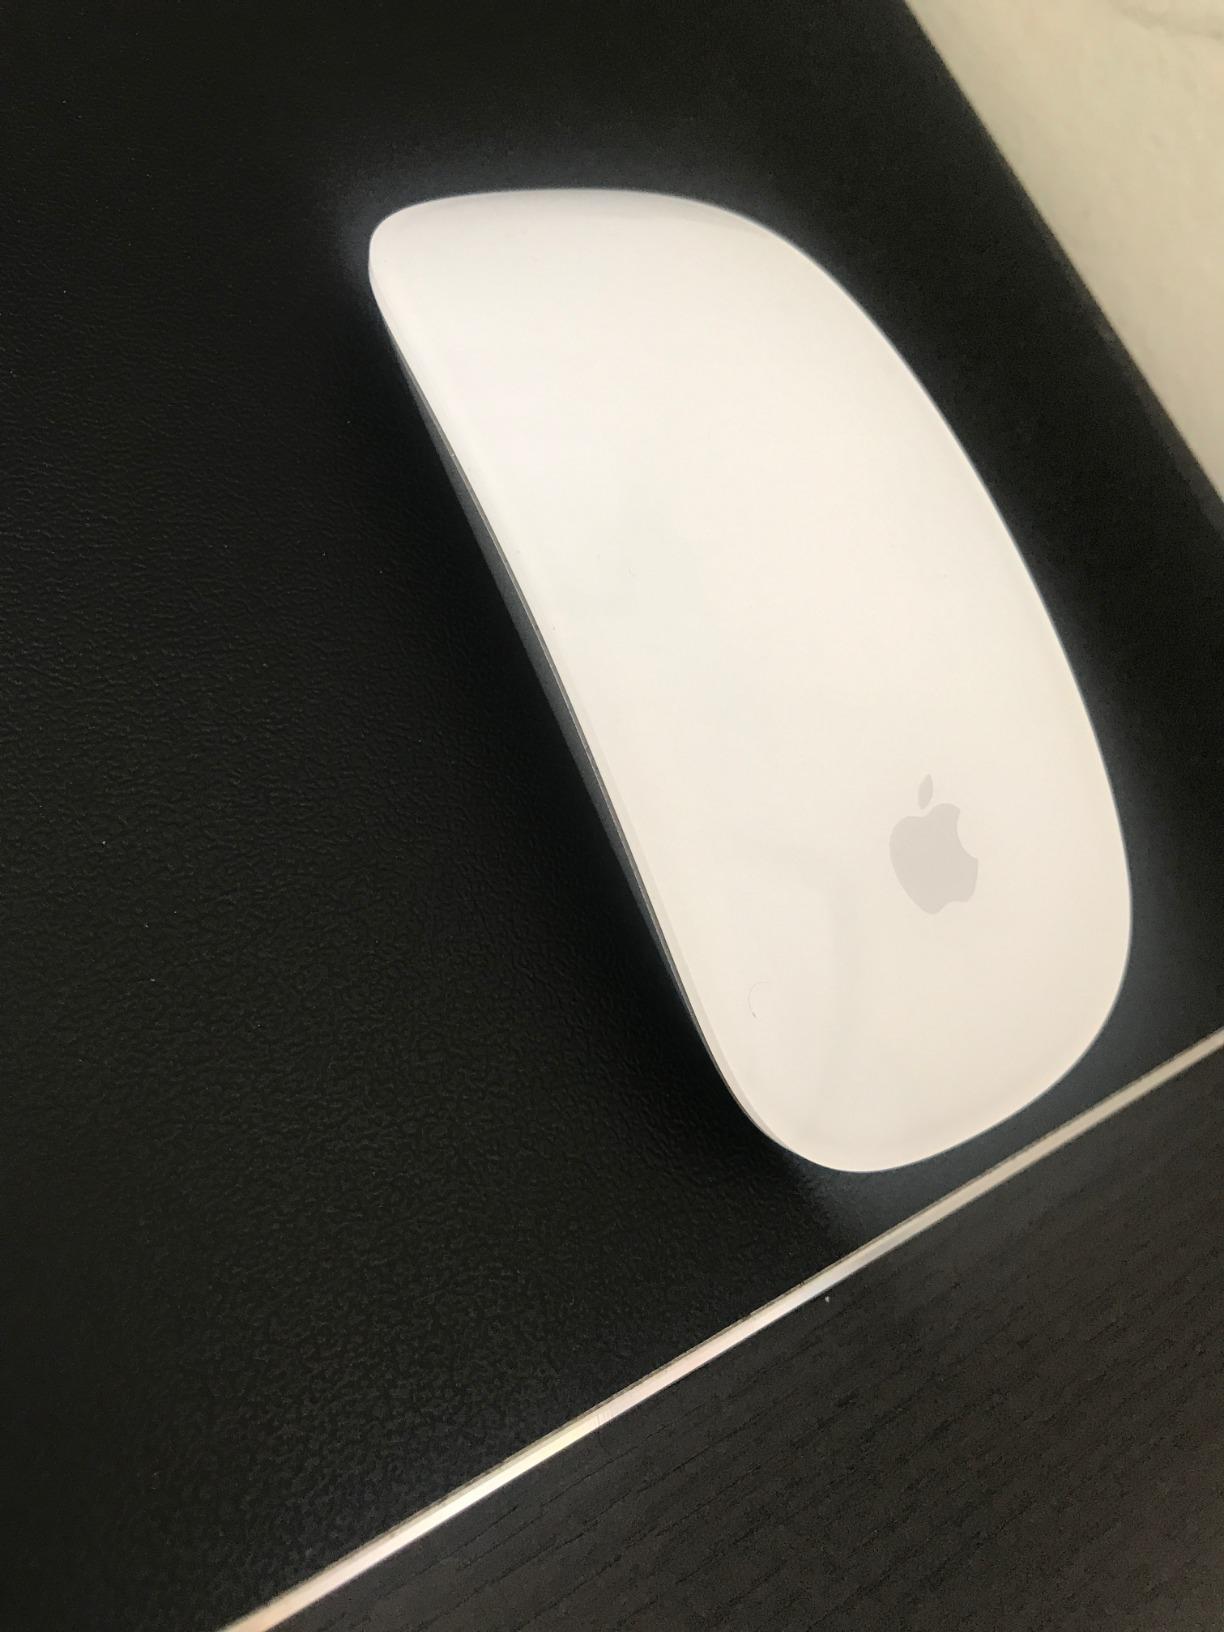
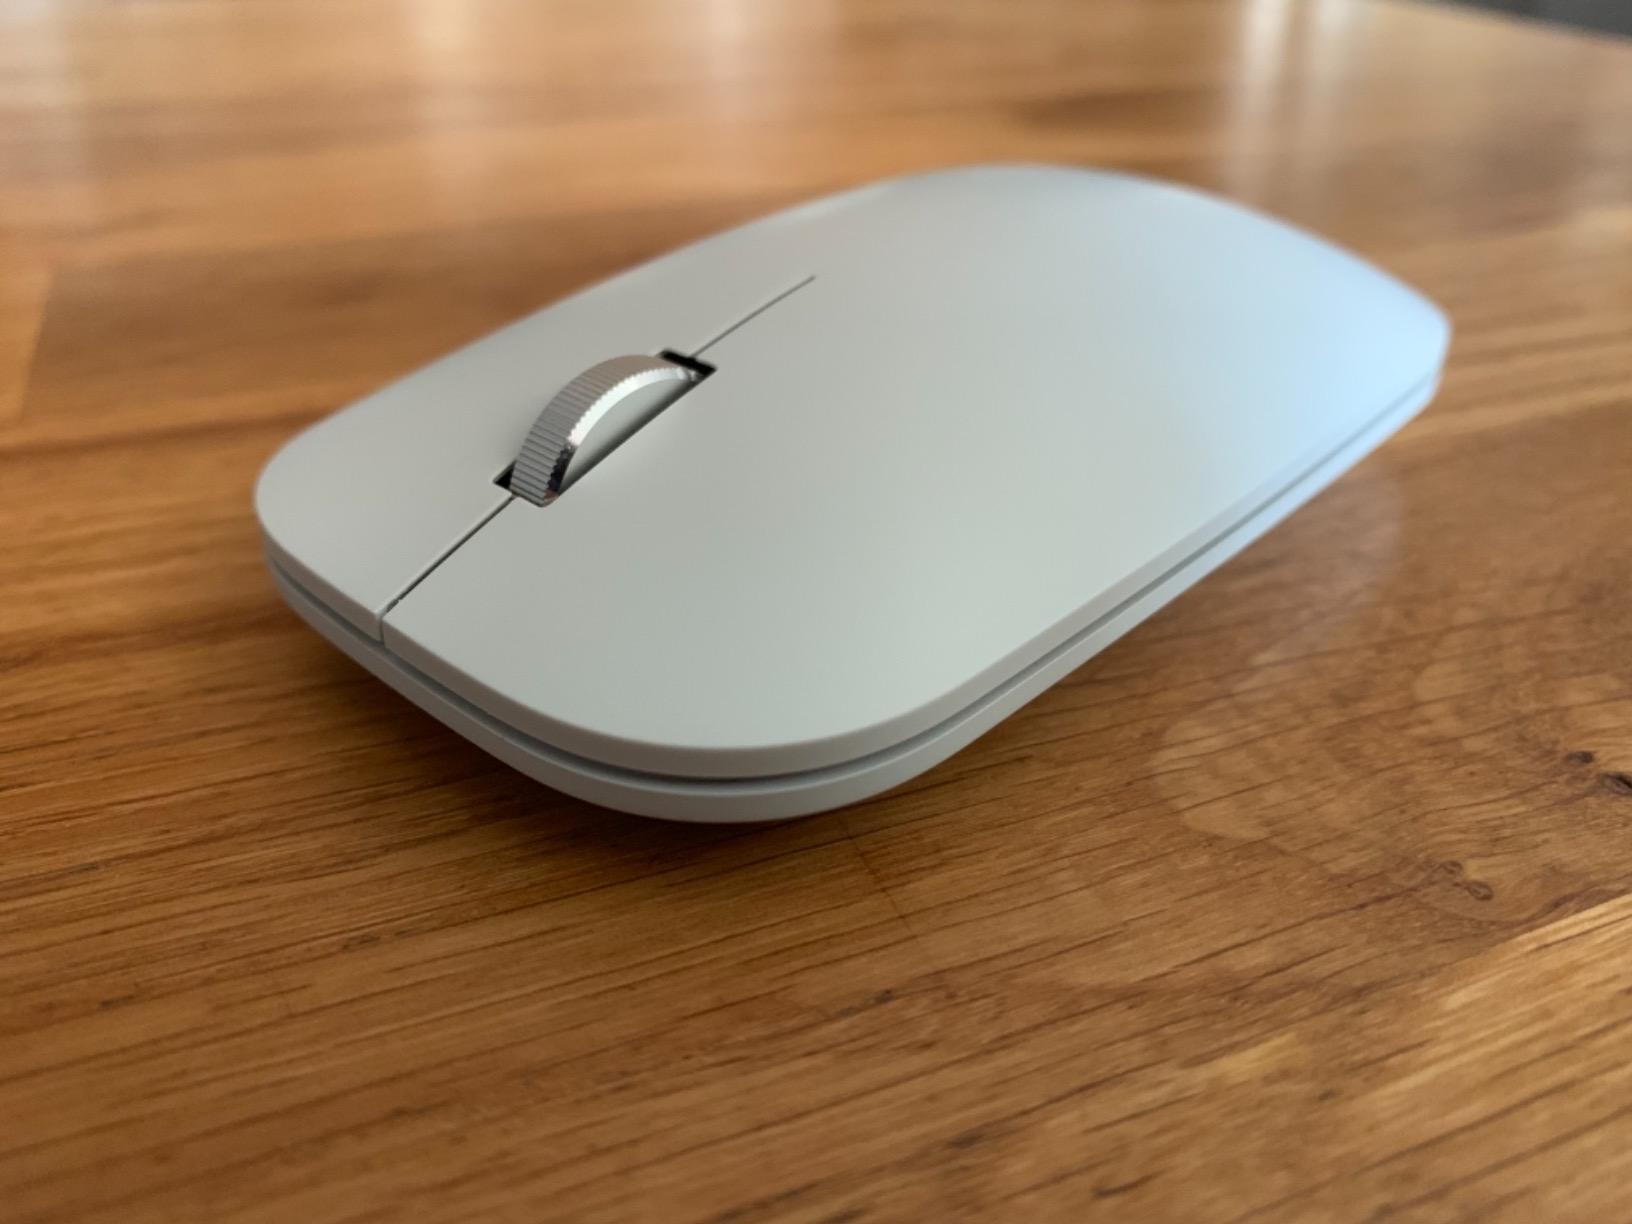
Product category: mouse
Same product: no